Catalonia

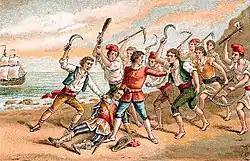
"Corpus de Sang" (7 June 1640), one of the main events of the Reaper's War. Painted in 1910

Ferdinand II of Aragon, the grandson of Ferdinand I, and Queen Isabella I of Castile were married in 1469, later taking the title the Catholic Monarchs; subsequently, this event was seen by historiographers as the dawn of a unified Spain. At this time, though united by marriage, the Crowns of Castile and Aragon maintained distinct territories, each keeping its own traditional institutions, parliaments, laws and currency. Castile commissioned expeditions to the Americas and benefited from the riches acquired in the Spanish colonisation of the Americas, but, in time, also carried the main burden of military expenses of the united Spanish kingdoms. After Isabella's death, Ferdinand II personally ruled both crowns. By virtue of descent from his maternal grandparents, Ferdinand and Isabella, in 1516 Charles I of Spain became the first king to rule the Crowns of Castile and Aragon simultaneously by his own right. Following the death of his paternal (House of Habsburg) grandfather, Maximilian I, Holy Roman Emperor, he was also elected Charles V, Holy Roman Emperor, in 1519.